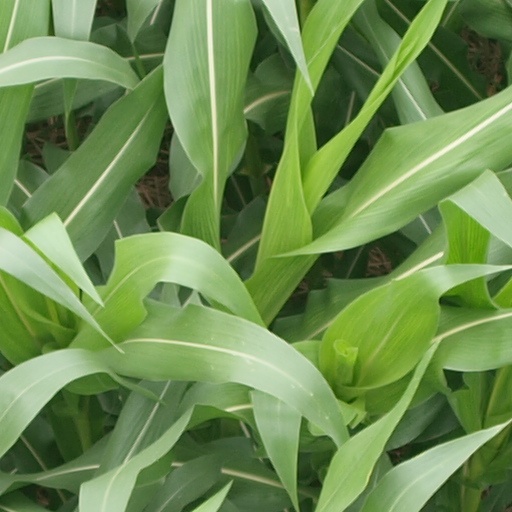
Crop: maize; corn